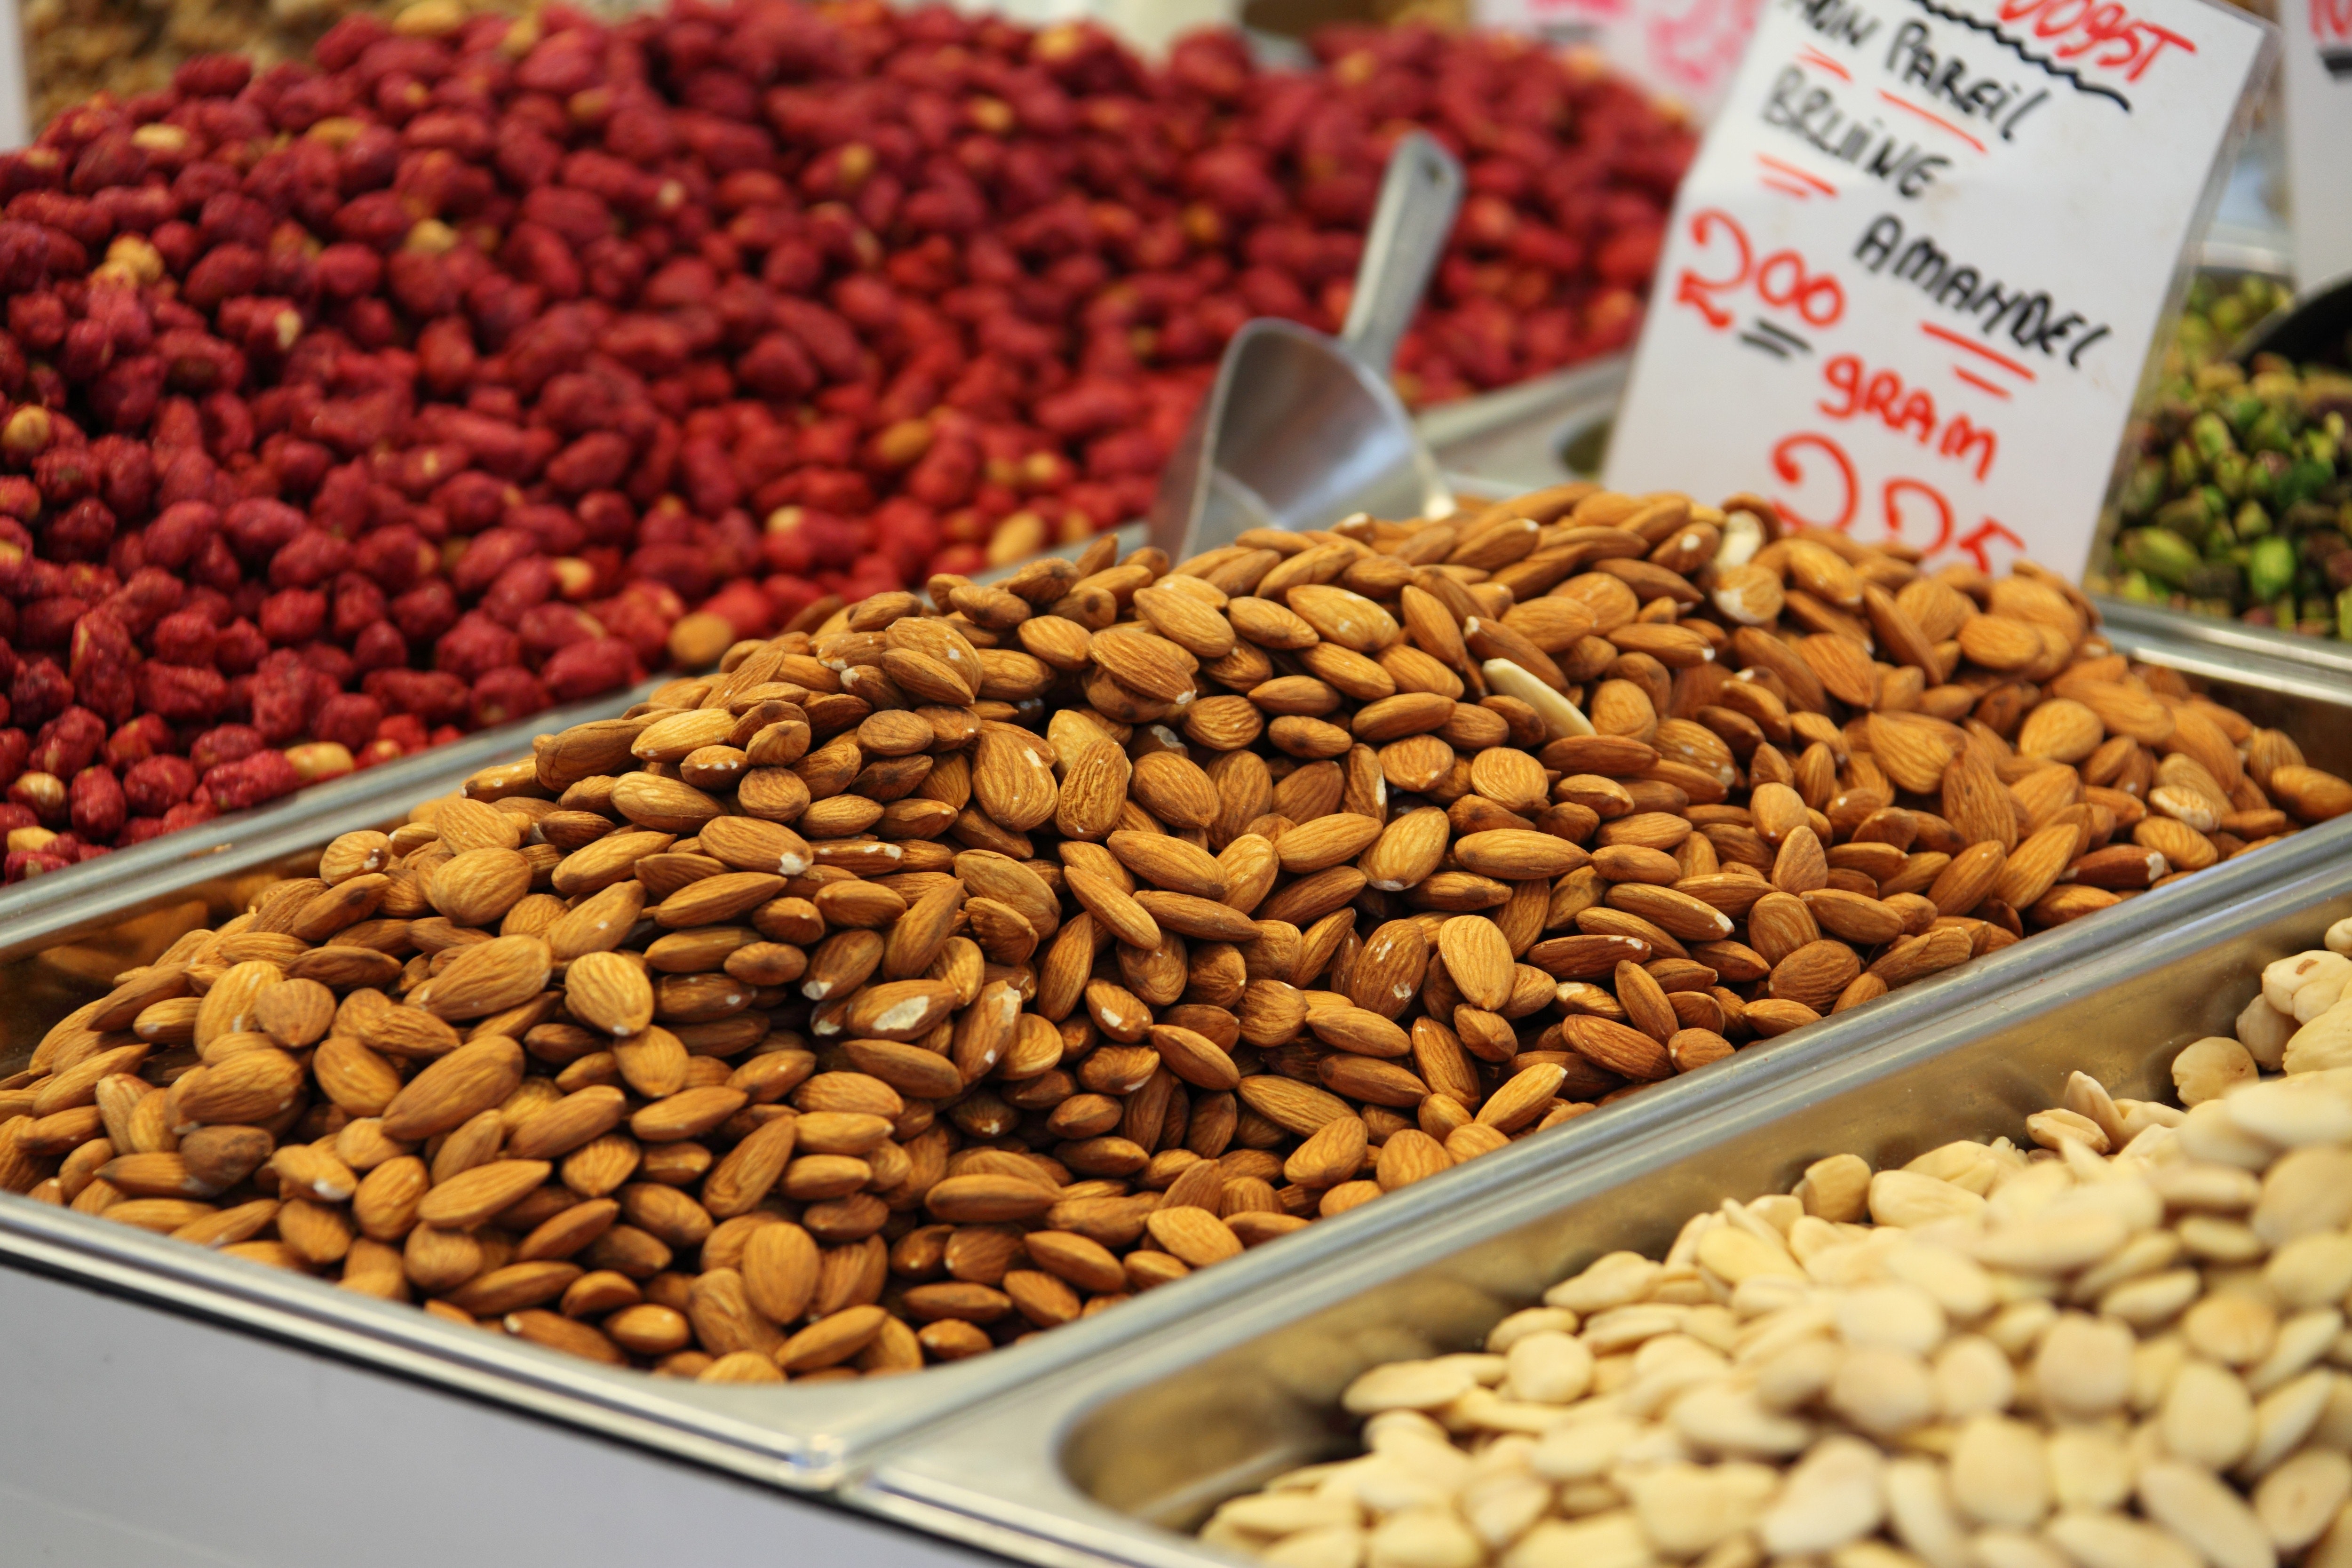
food, ingredient, dried fruit, cuisine, plant, natural foods, produce, superfood, peanut, nut, mixed nuts, dish, fruit, vegetable, seed, legume, nuts seeds